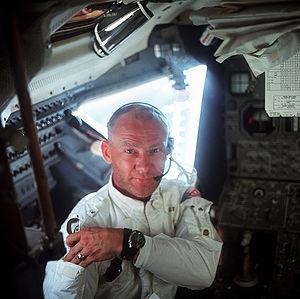
Buzz Aldrin, né Edwin Eugene Aldrin Jr., le 20 janvier 1930 à Glen Ridge dans le New Jersey aux États-Unis, est un militaire, pilote d'essai, astronaute et ingénieur américain. Il effectue trois sorties dans l'espace en tant que pilote de la mission Gemini 12 de 1966 et, en tant que pilote du module lunaire Apollo de la mission Apollo 11 de 1969, il est, avec le commandant de la mission Neil Armstrong, l'un des deux premiers humains à marcher sur la Lune.
Apollo 11 est une mission du programme spatial américain Apollo au cours de laquelle, pour la première fois, des hommes marchent sur la Lune, le 21 juillet 1969, à 2 h 56 UTC. L'agence spatiale américaine, la NASA, remplit ainsi l'objectif fixé par le président John F. Kennedy en 1961 de poser un équipage sain et sauf sur la Lune avant la fin des années 1960 dans le but de démontrer la supériorité des États-Unis sur l'Union soviétique mise à mal par les succès soviétiques au début de l'ère spatiale dans le contexte de la guerre froide qui oppose ces deux pays. Ce défi est lancé alors que la NASA n'a pas encore placé en orbite un seul astronaute. Grâce à une mobilisation de moyens humains et financiers considérables, l'agence spatiale rattrape puis dépasse le programme spatial soviétique.
Le module lunaire ou LEM ou LM est le véhicule spatial utilisé dans le cadre du programme spatial américain Apollo pour débarquer des hommes sur la Lune. Son rôle est de faire atterrir sur la Lune deux des trois membres d'équipage du vaisseau Apollo avec des équipements scientifiques, de leur permettre d'y séjourner de deux à quatre jours avant de décoller pour rejoindre le module de commande et de service, resté en orbite lunaire et chargé de ramener l'équipage sur Terre.
La Speedmaster est un modèle de chronographe de la marque horlogère suisse Omega. Elle est connue pour avoir été la seule montre officiellement portée sur la Lune. Elle est aussi la seule montre à être approuvée pour la totalité des vols habités de la NASA. La Speedmaster fait encore partie de toutes les missions habitées programmées par la NASA.
Le programme Apollo est le programme spatial de la NASA mené durant la période 1961 – 1972, qui a permis aux États-Unis d'envoyer pour la première fois des hommes sur la Lune. Il est lancé par le président John F. Kennedy le 25 mai 1961, essentiellement pour reconquérir le prestige américain mis à mal par les succès de l'astronautique soviétique, à une époque où la guerre froide entre les deux superpuissances battait son plein.